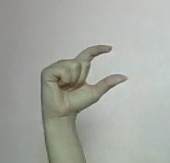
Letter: dal